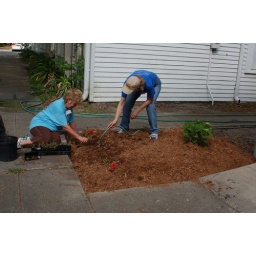
Janie and Linda in new flower bed